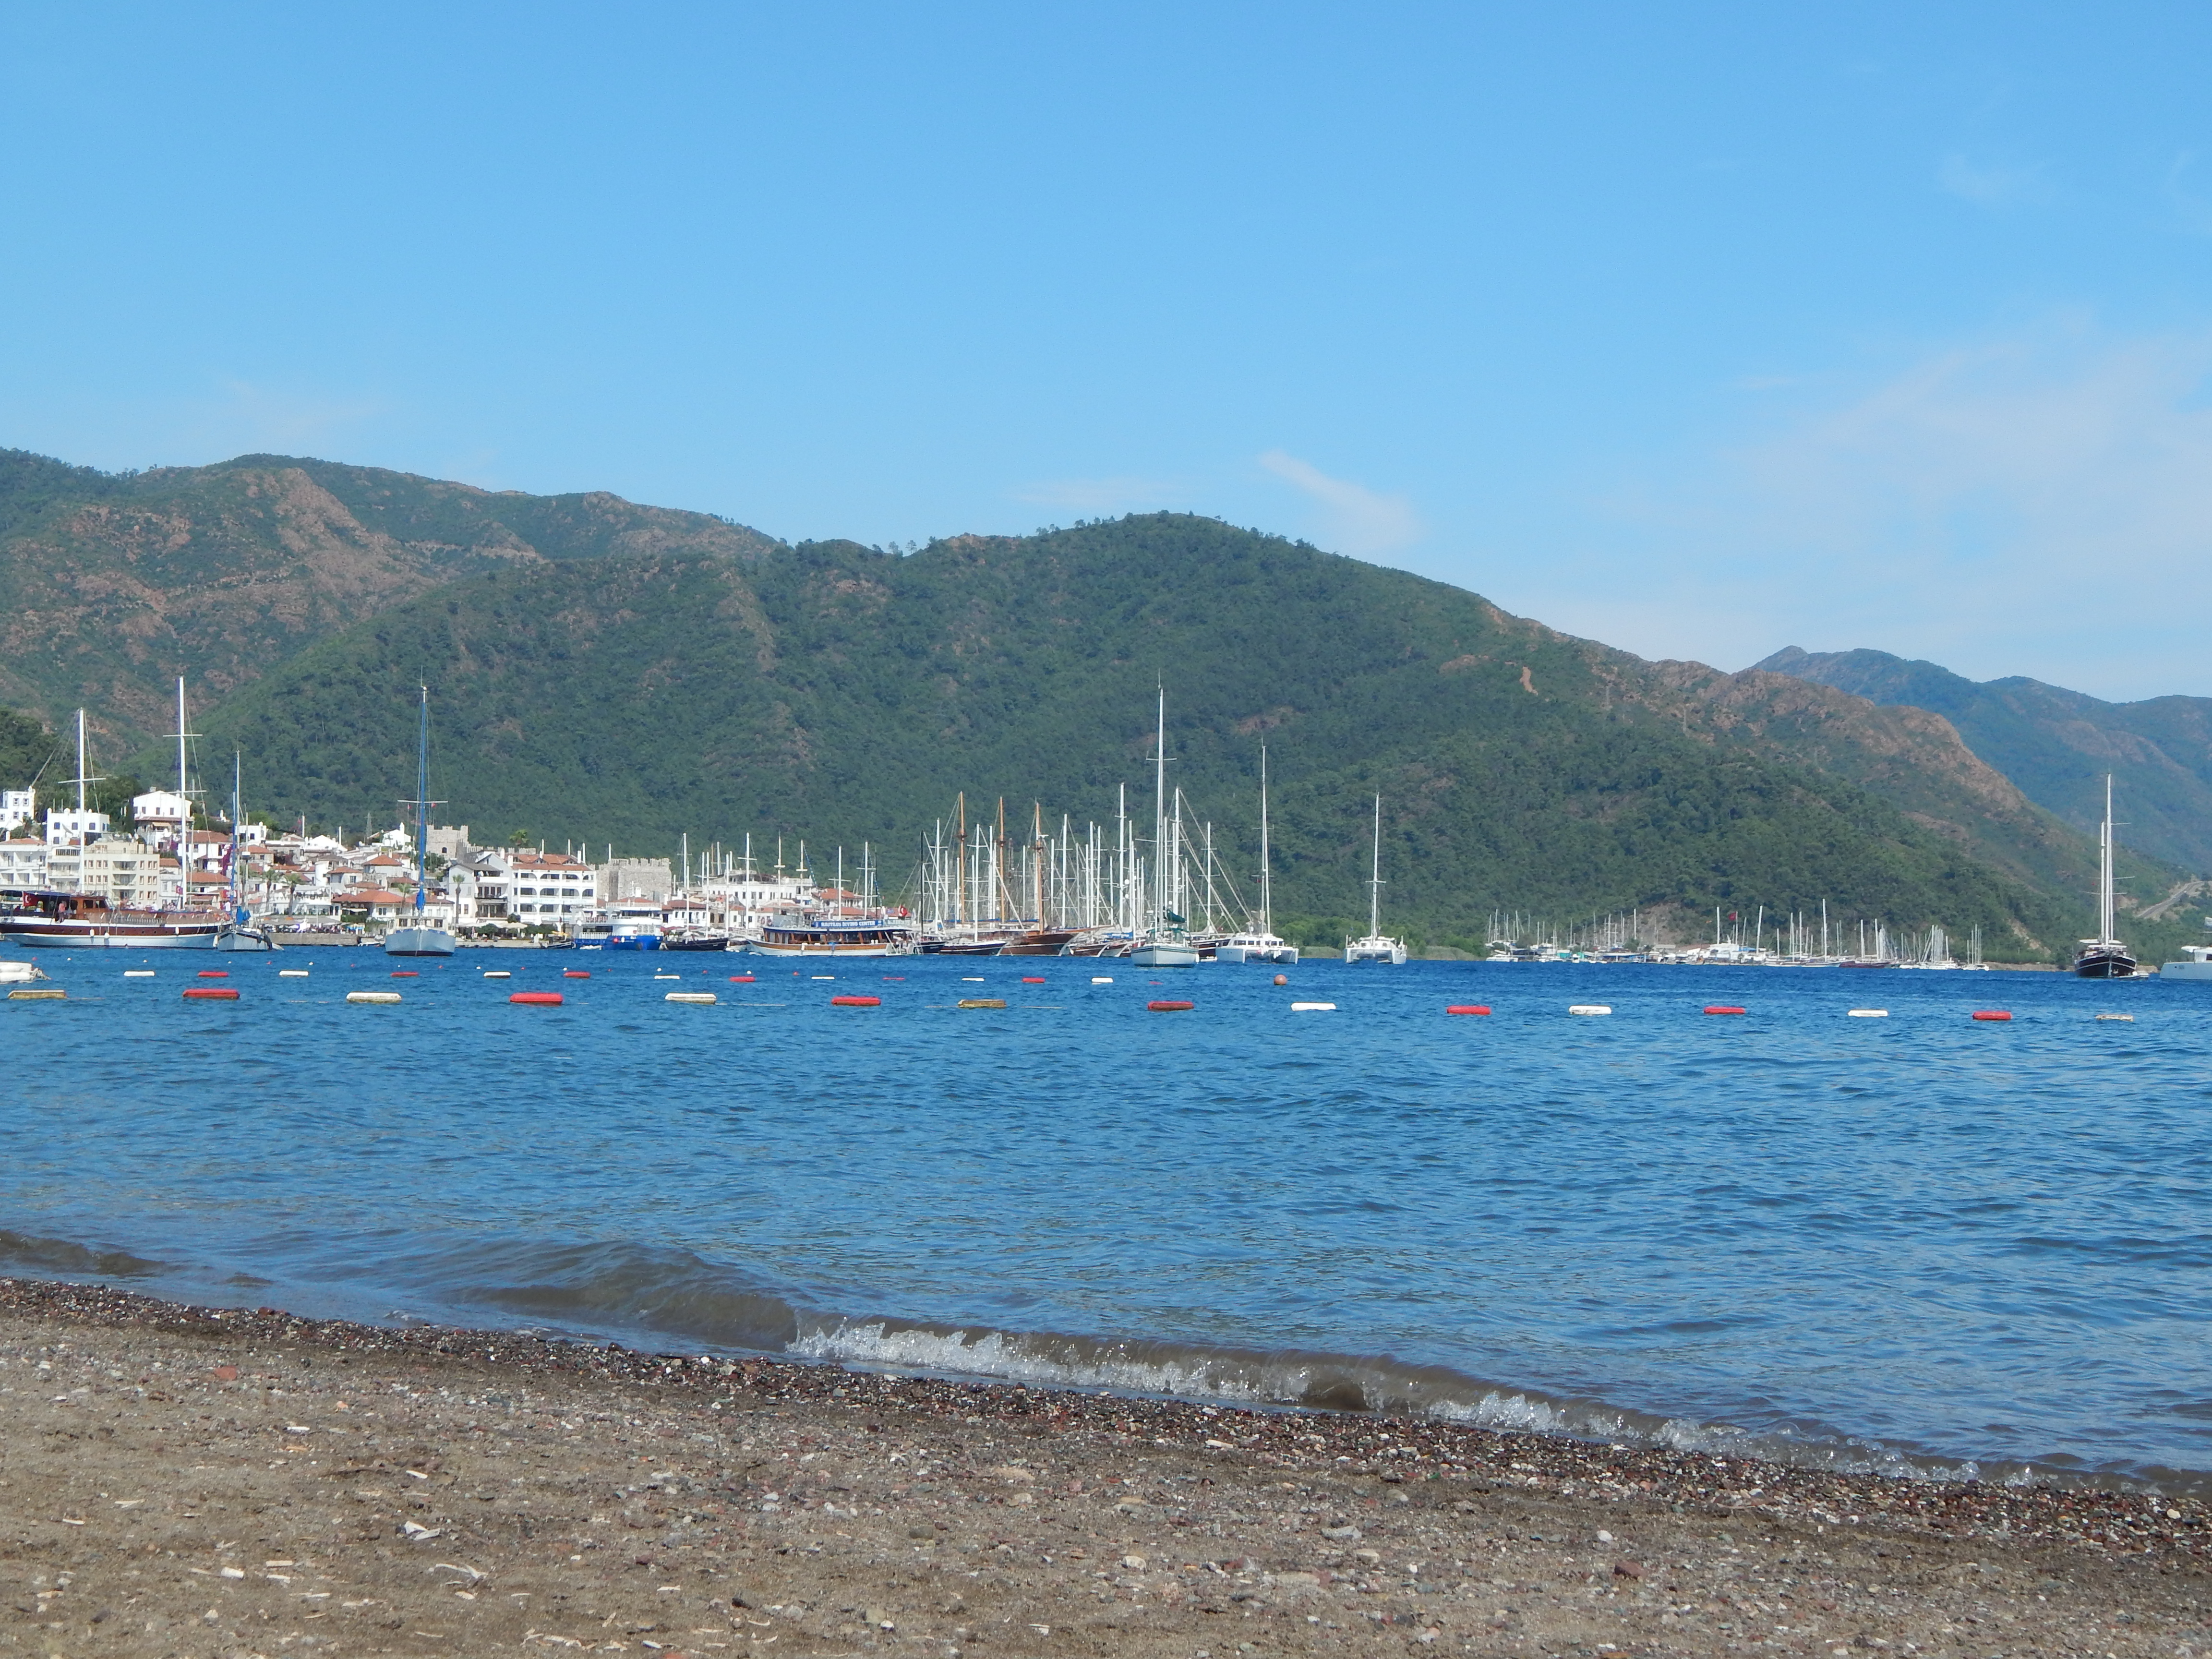
sea, landscape, marina, ship, view, travel, blue, summer, water, riviera, city, coast, boat, resort, harbor, cruise, yacht, sailing, destination, sky, body of water, coastal and oceanic landforms, waterway, shore, beach, bay, ocean, lake, port, loch, tourism, tree, inlet, dock, wave, boating, watercraft, mountain, vacation, promontory